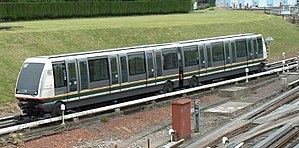
Transpole
Et metrotog fra Lille af typen VAL-208
Transpole er det firma, der står for den offentlige transport i Lille.